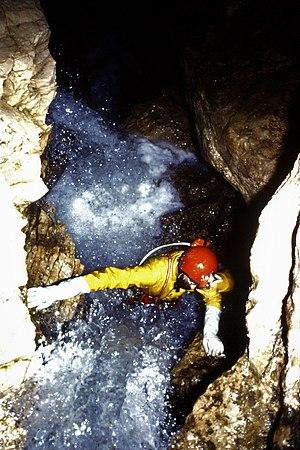
Au début de la grotte de Bournillon dans la rivière en crue.
La grotte de Bournillon est située sur la commune de Chatelus dans le cirque de Bournillon dans le massif du Vercors à l'altitude de 418 mètres. Elle est une des principales exurgences du Vercors et possède des crues pouvant atteindre 80 mètres cubes par seconde.